Francis Xavier Seelos

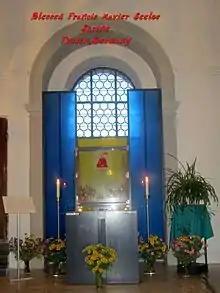
Shrine of Blessed Francis Xavier Seelos, St Mang Basilica, Füssen, Germany

After being ordained, Seelos worked for nine years in the Parish of St. Philomena in Pittsburgh, Pennsylvania—first as curate to St. John Neumann, who was the superior of the Redemptorist community, later as Superior himself, and for three years as pastor. During this time, he was also the Redemptorist Novice master. With Neumann, he also dedicated himself to preaching missions. Regarding their relationship, Seelos said: "He has introduced me to the active life" and "he has guided me as a spiritual director and confessor."